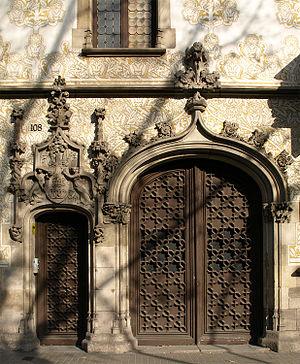
La Casa Macaya est un bâtiment moderniste construit par Josep Puig i Cadafalch en 1901. Il se trouve au 108 Passeig de Sant Joan à Barcelone. La façade est décorée simplement avec du stuc blanc, qui contraste avec l'important ensemble sculptural en pierre qui enrichit les fenêtres, notamment celles du balcon, et avec l’asymétrie de la tribune du rez-de-chaussée. L’intérieur de la maison fut doté d’une riche ornementation que l’on peut encore observer dans le vestibule et le patio d’où part un magnifique petit escalier.